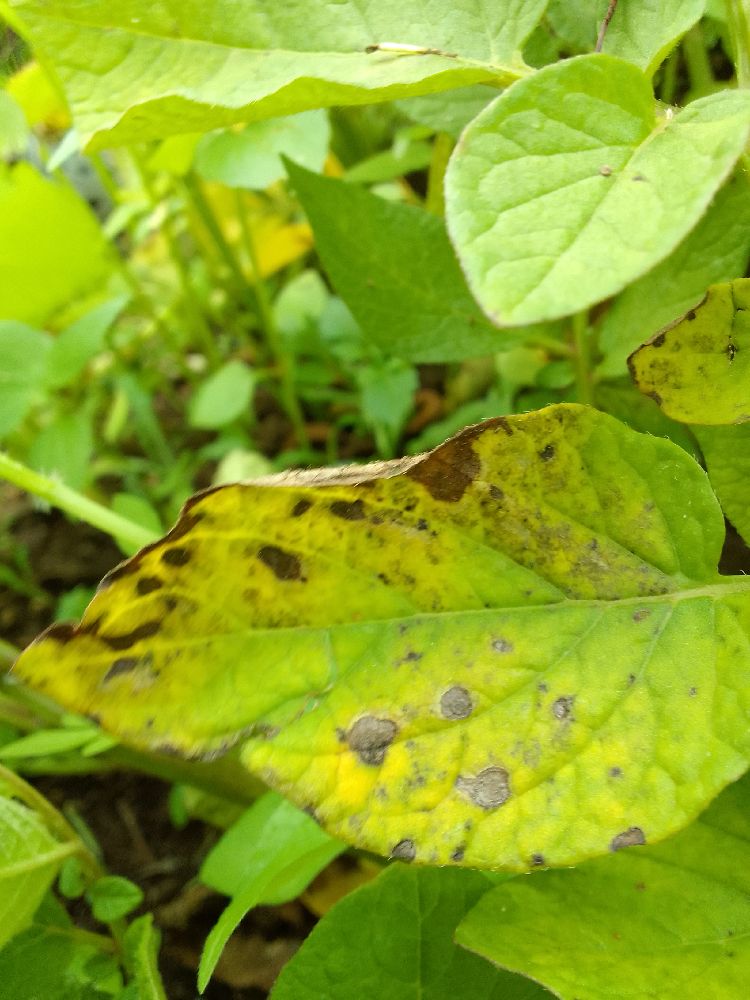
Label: Early blight